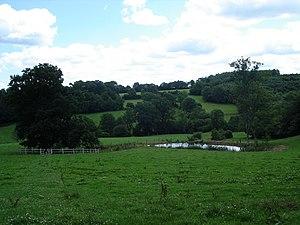
Le Pré-d'Auge est une commune française, située dans le département du Calvados en région Normandie, peuplée de 887 habitants.
La source de saint Méen est une source réputée miraculeuse, conduisant à un rituel de guérison des maladies de peau pratiqué dans la commune du Pré-d’Auge dans le Calvados, en Normandie. Cette pratique implique également un chêne « à loques ». Ils rappellent la légende de saint Méen. Le lieu de la pratique est privé et est entretenu de génération en génération par la famille propriétaire. C’est également un site classé du Calvados.